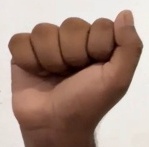
ASL sign: A